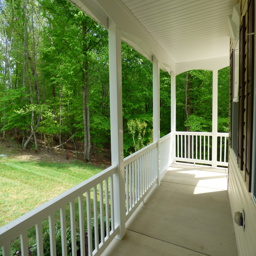
your perfect porch , extending to the side of the house .